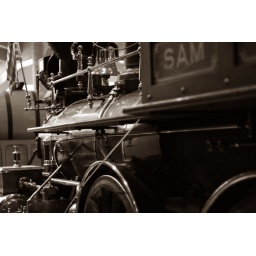
Black and white was mandatory for this old train exposed at the Henry Ford museum in Dearborn, Michigan